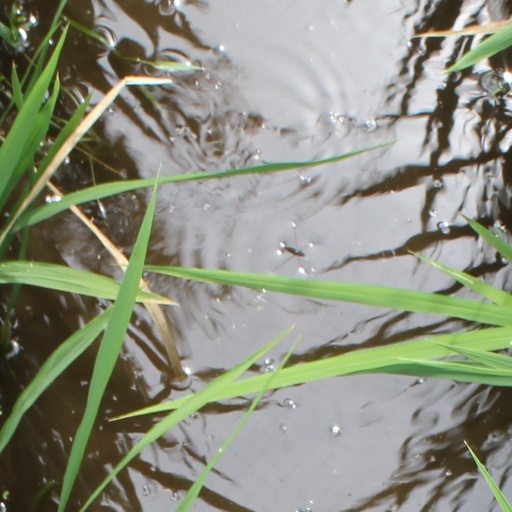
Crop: rice